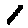
Label: 1